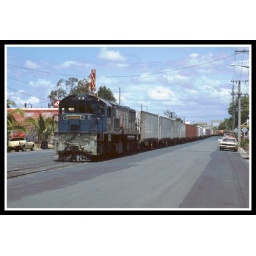
QR street running in Rockhampton 1992.